Cadets Military Lyceum of Georgia

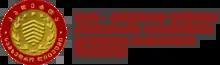
The Cadets Military Lyceum logo

The Giorgi Kvinitadze Cadet Military Lyceum is a specialized state school, responsible for the training of young students in military science and preparing them for professional military service in the Defense Forces of Georgia. It falls under the command of the Ministry of Defense of Georgia. The lyceum is located in the suburbs of Kutaisi, Georgia.